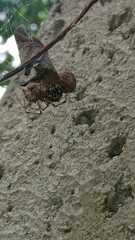
Species: Parasteatoda_tepidariorum